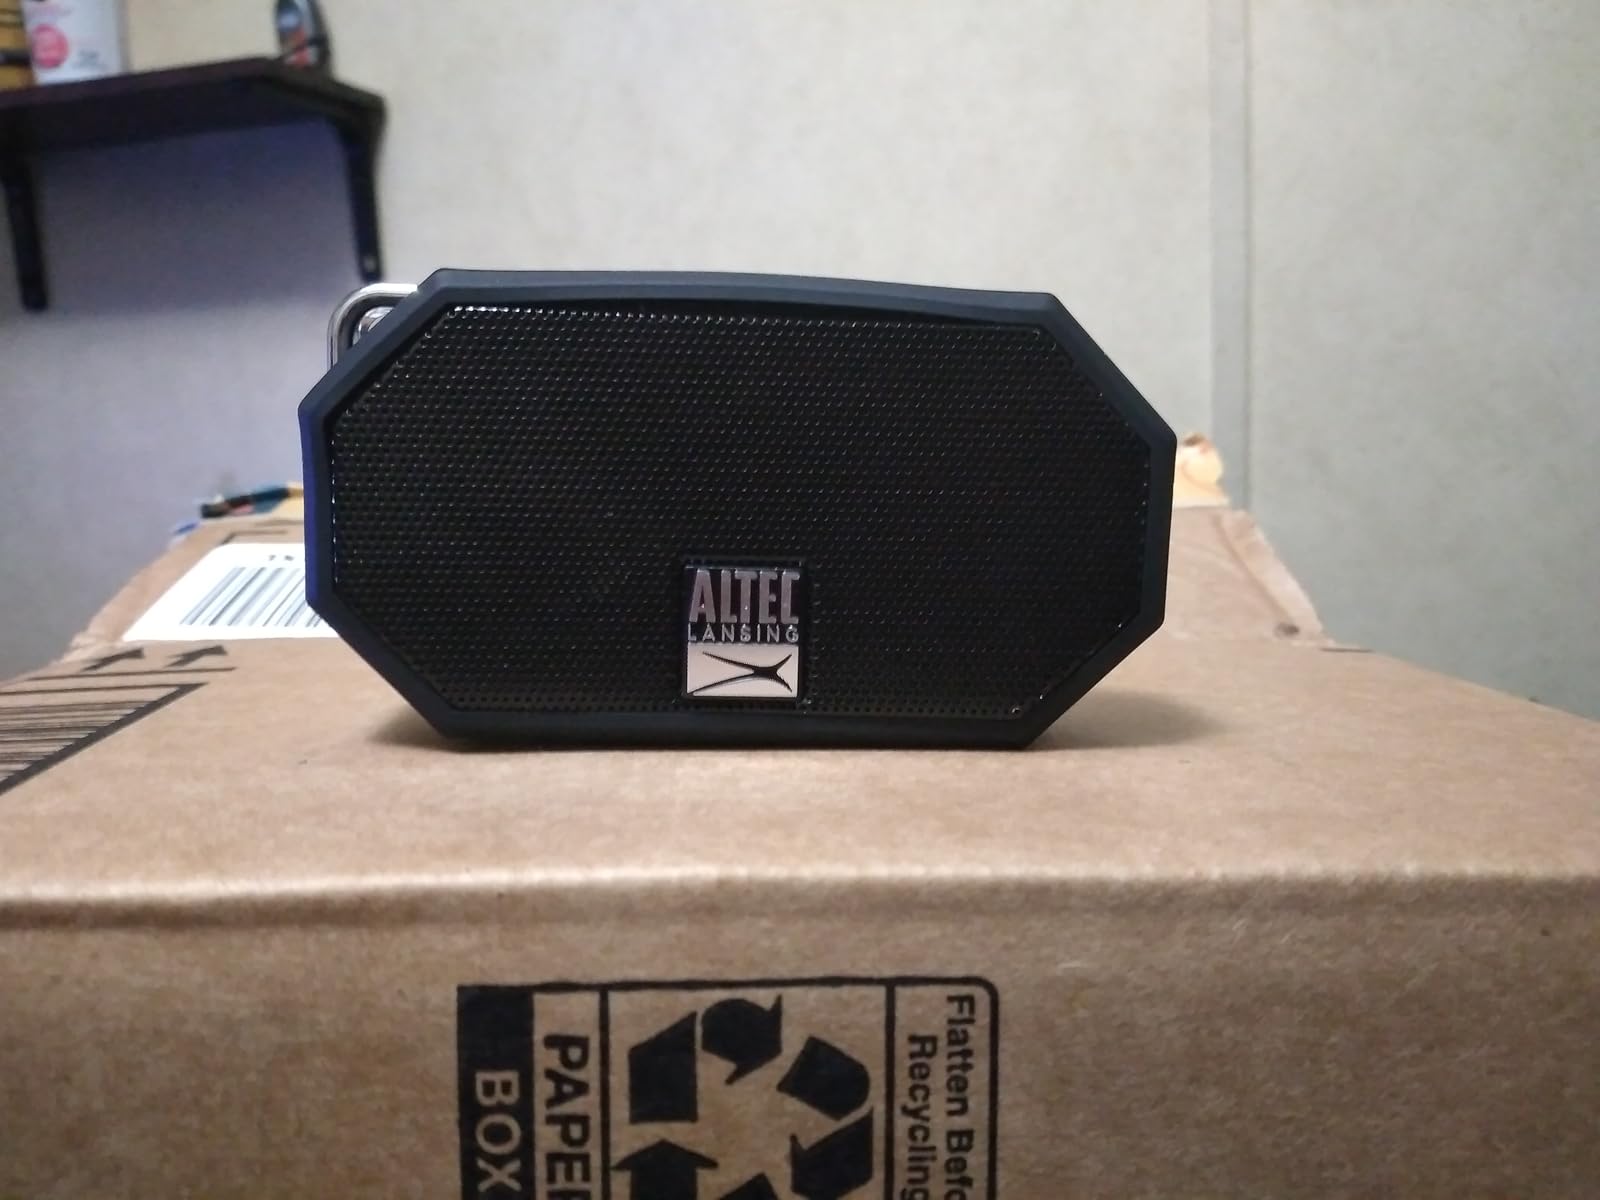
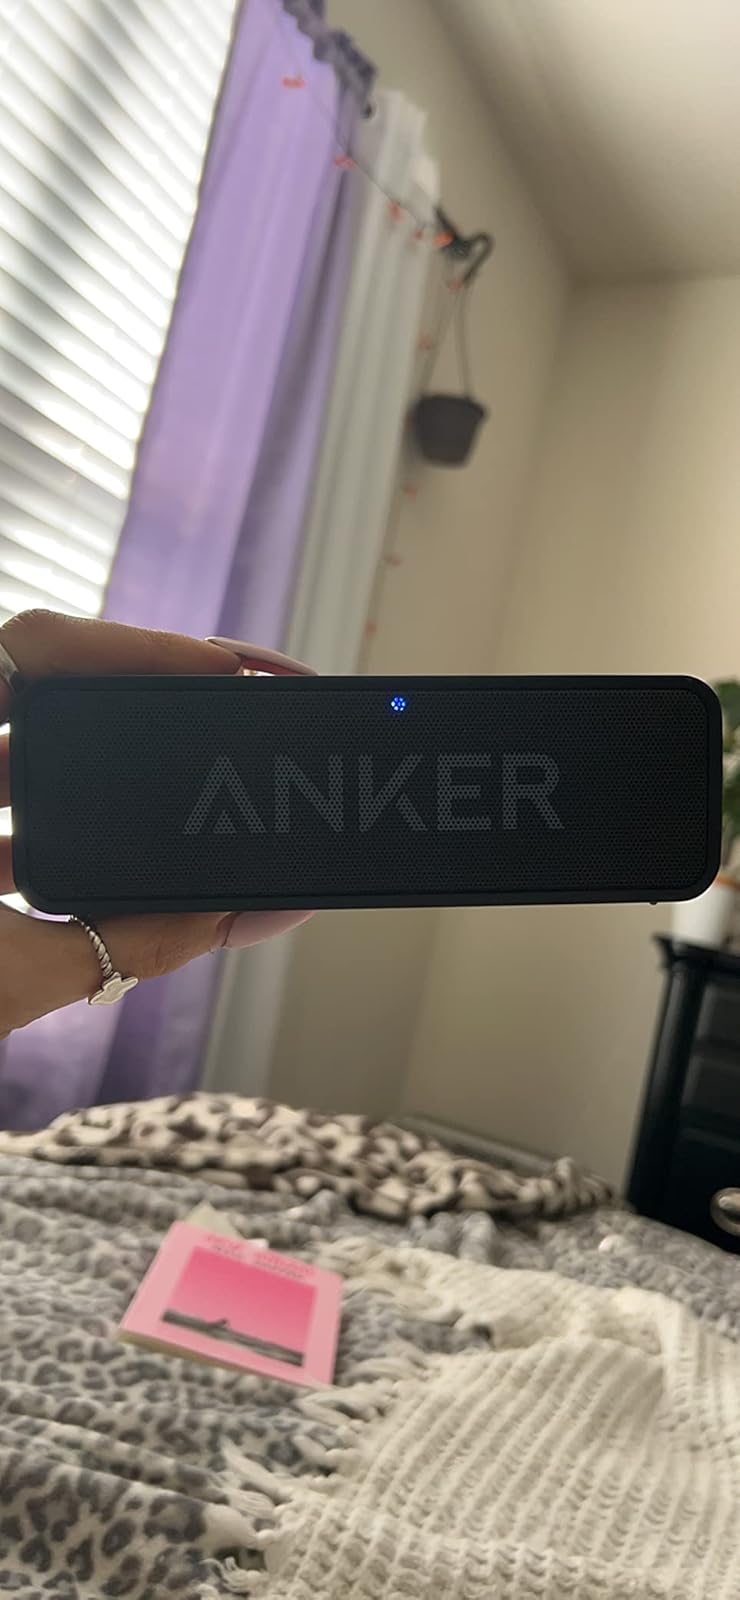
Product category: speaker
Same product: no